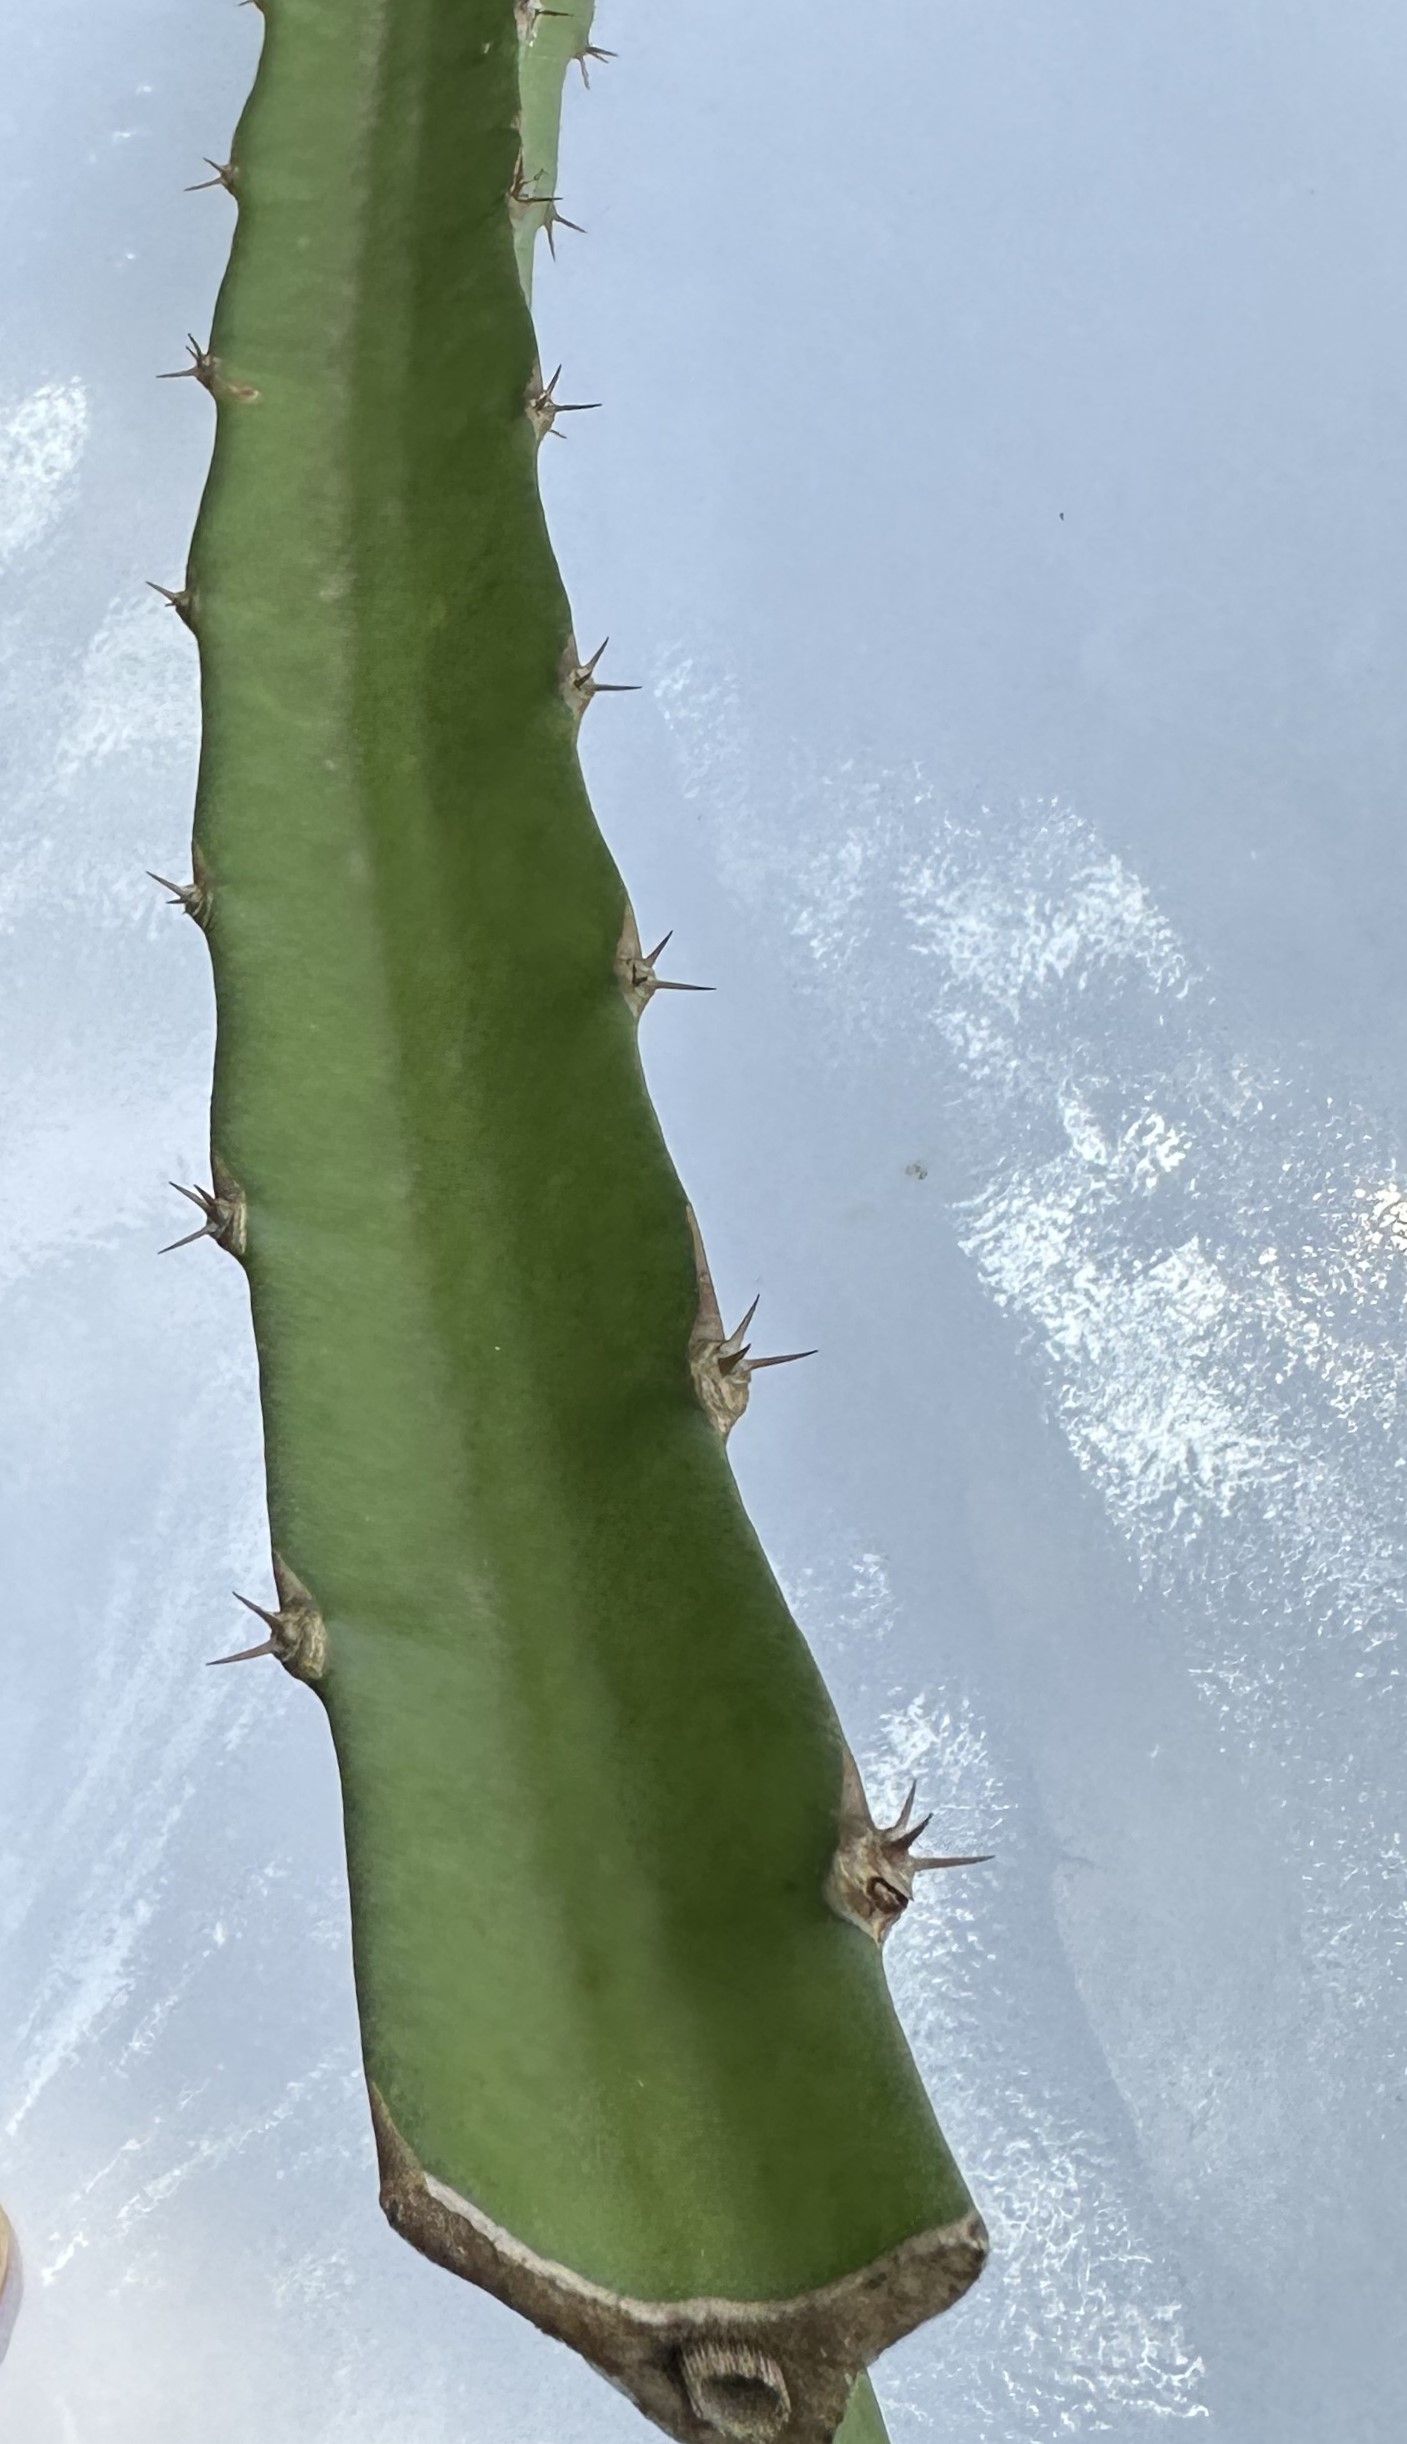
Label: Good leaf